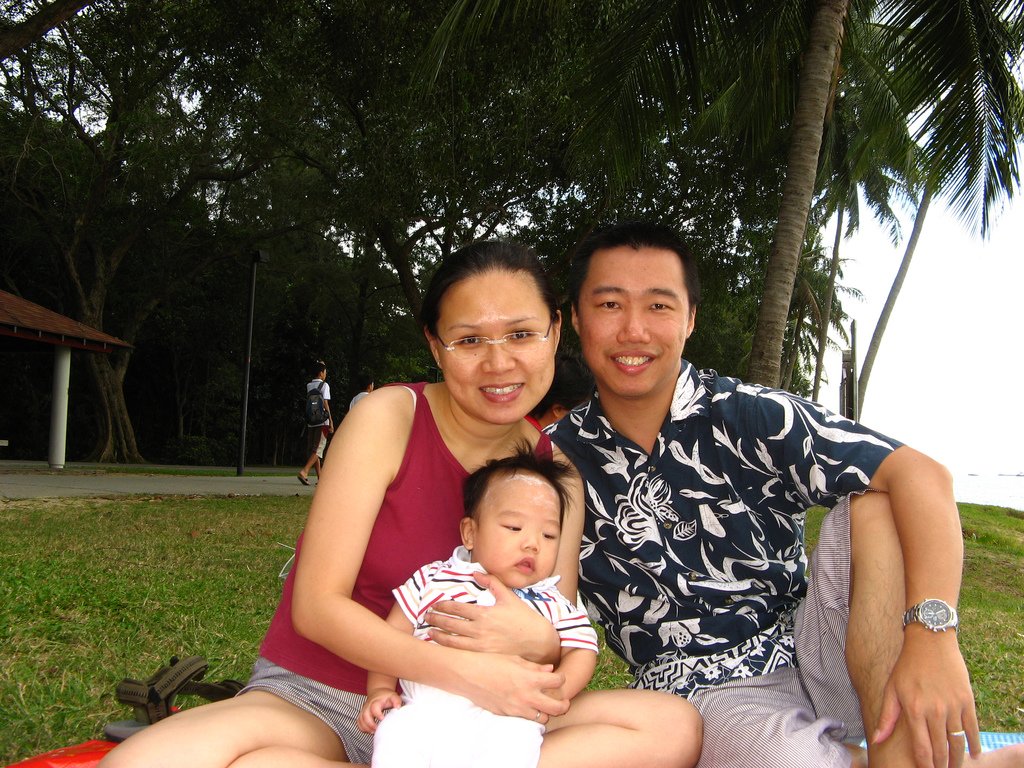
Label: not_food